Early modern warfare

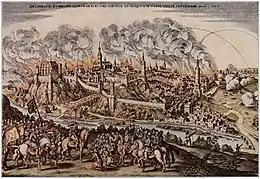
The siege and capture of Bautzen by John George I, Elector of Saxony, in September 1620

The power of aristocracies "vis à vis" states diminished throughout Western Europe during this period. Aristocrats' 200- to 400-year-old ancestral castles no longer provided useful defences against artillery. The nobility's importance in warfare also eroded as medieval heavy cavalry lost its central role in battle. The heavy cavalry - made up of armoured knights - had begun to fade in importance in the Late Middle Ages. The English longbow and the Swiss pike had both proven their ability to devastate larger armed forces of mounted knights. However, the proper use of the longbow required the user to be extremely strong, making it impossible to amass very large forces of archers.